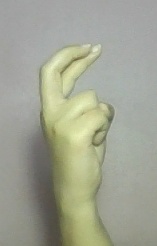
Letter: zay